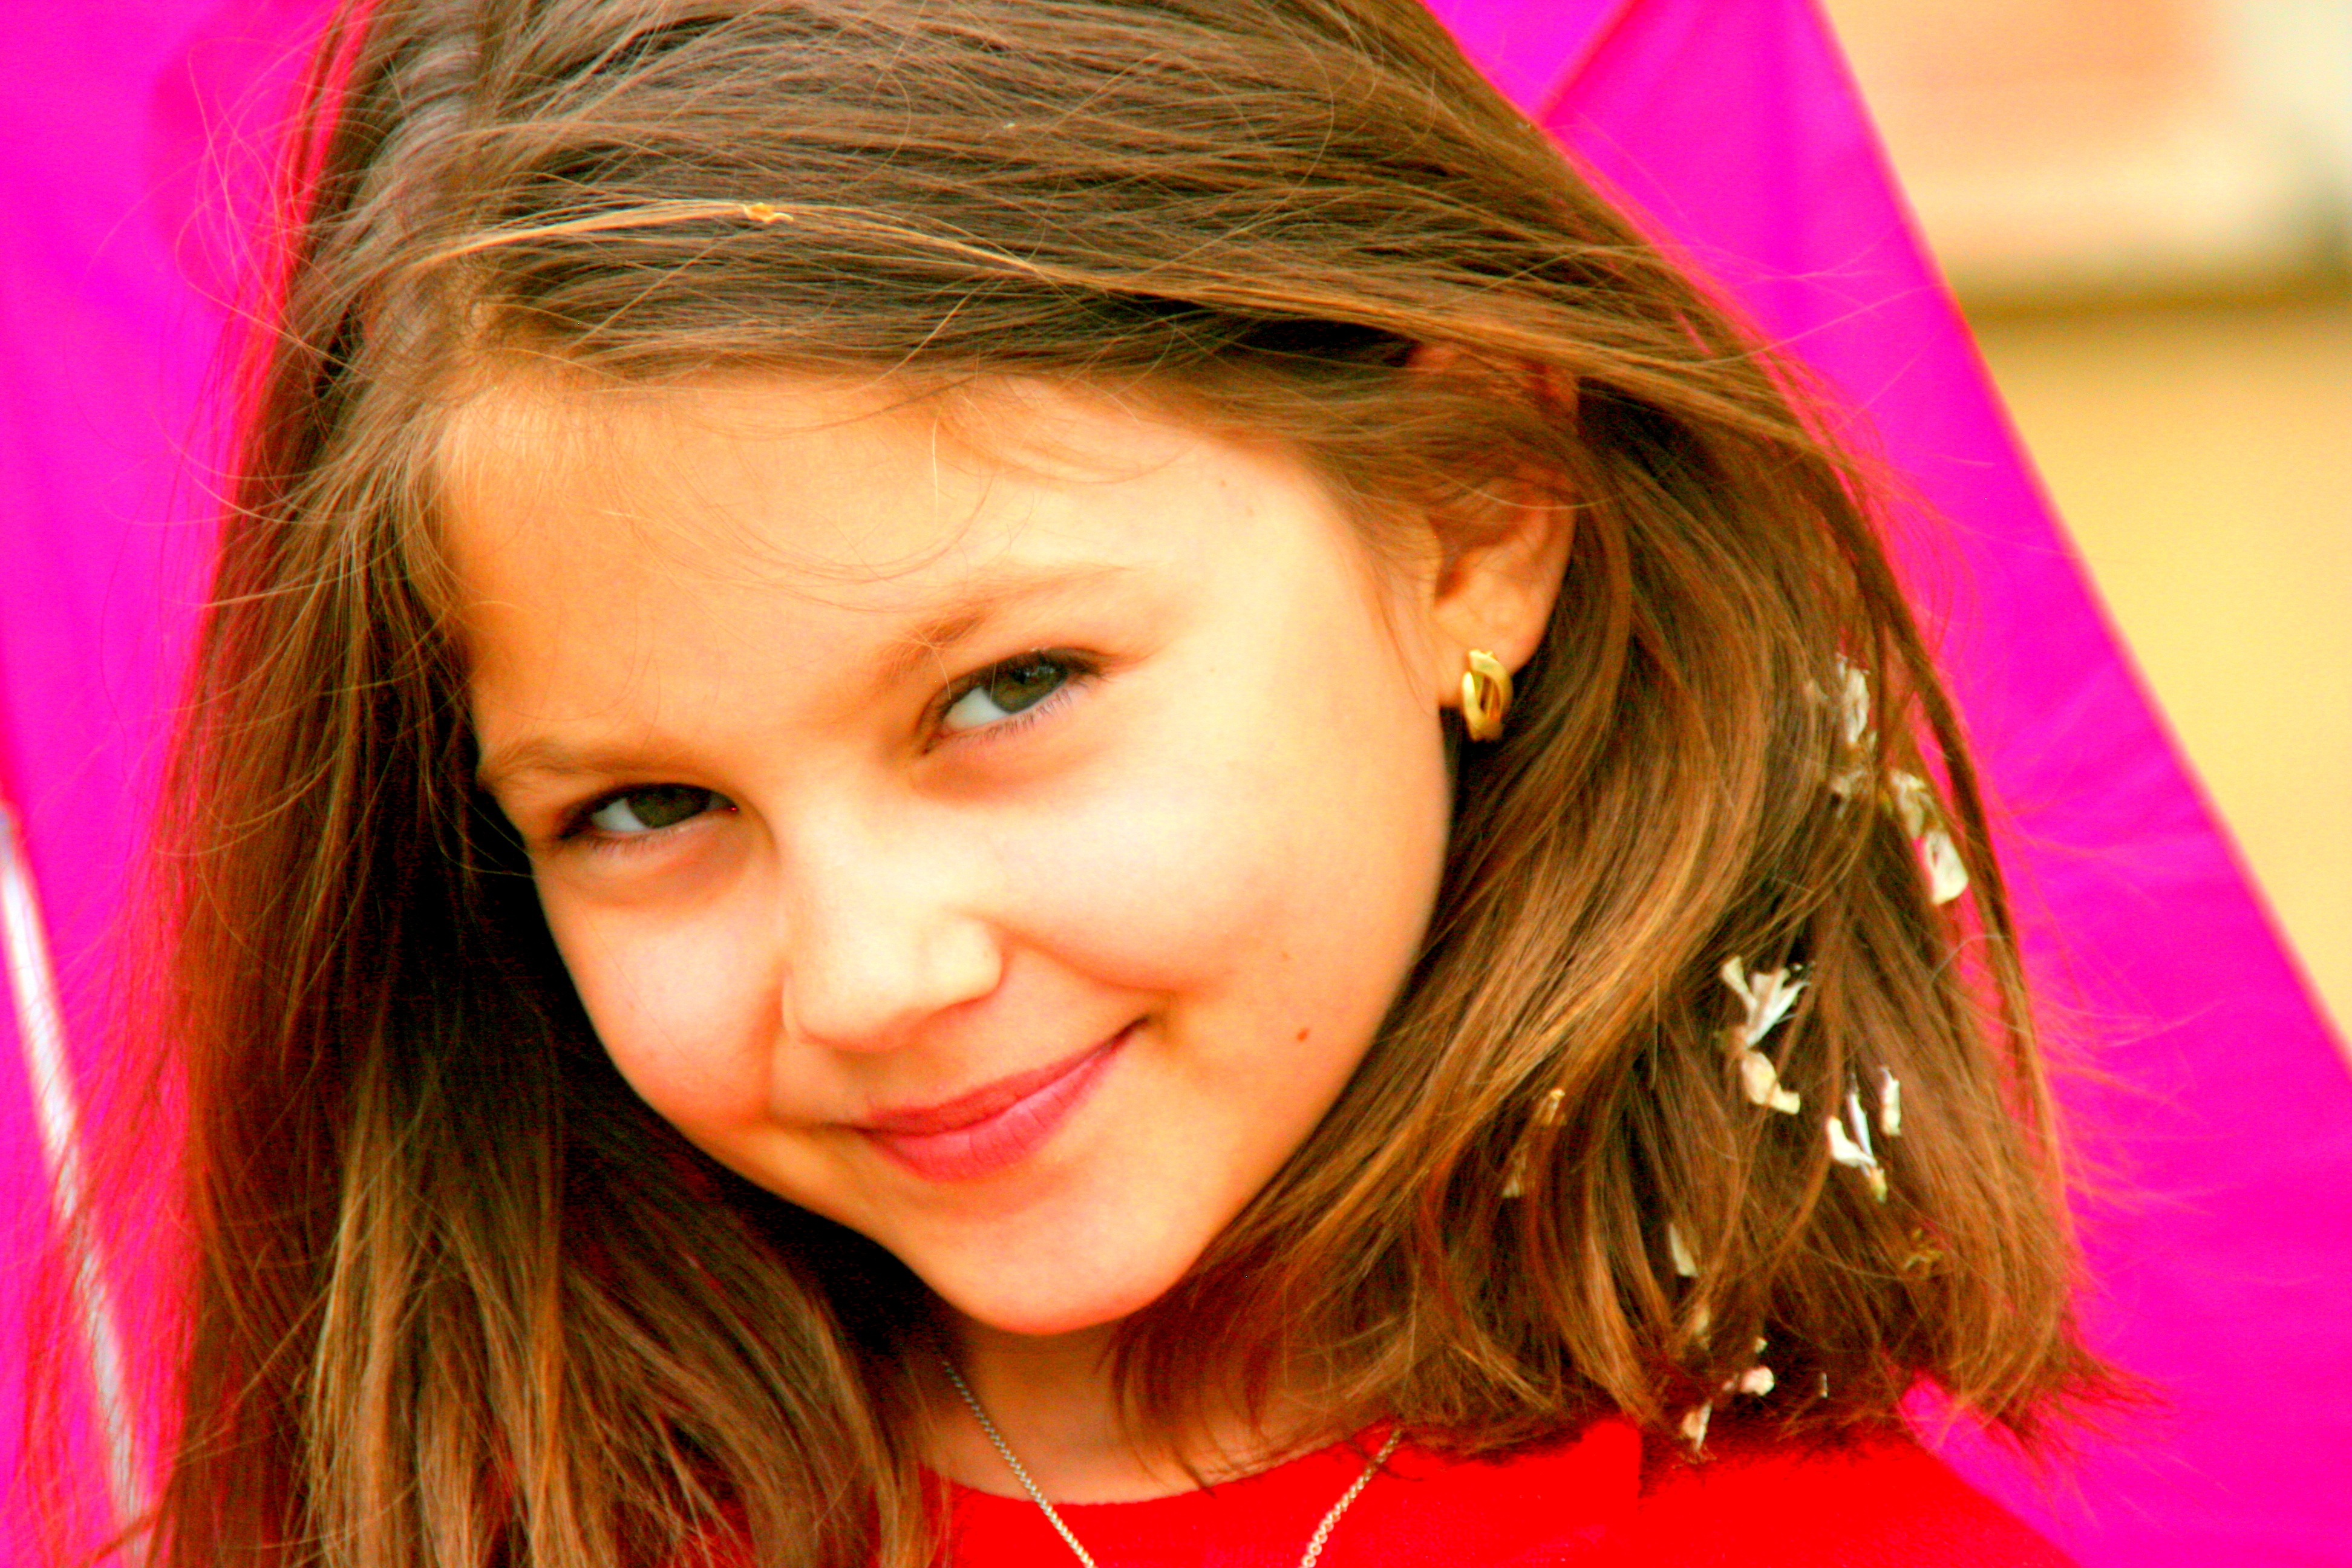
person, girl, hair, photography, portrait, model, red, umbrella, color, child, pink, facial expression, lip, hairstyle, smile, long hair, close up, face, nose, toddler, eye, head, skin, beauty, blond, organ, emotion, photo shoot, brown hair, portrait photography